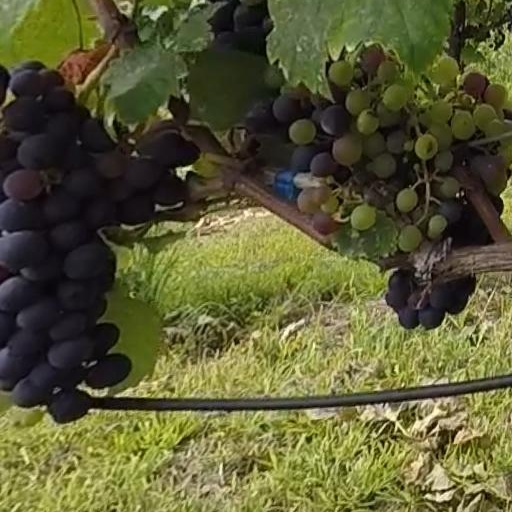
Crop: grape